Käte Stresemann

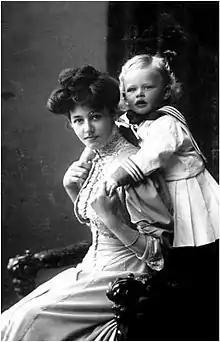
Käte Stresemann , with her older son, Wolfgang

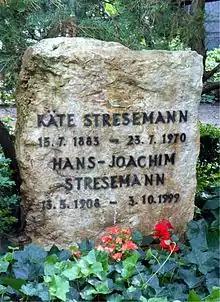
Gravestone Käte Stresemann, Waldfriedhof Dahlem

Käte Stresemann (15 July 1883 – 23 July 1970) was the wife of the German Chancellor, Foreign Minister and Nobel Peace Prize laureate Gustav Stresemann. Widely admired for her elegance and intelligence, she was a prominent figure of society in the 1920s. As the wife of the foreign minister she made her salon at Tauentzienstraße 12a a meeting place of diplomats.